Chellah

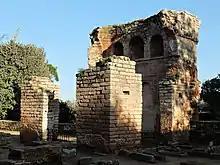
Remains of the Mausoleum of Abu al-Hasan (circa 1351)

By the first century BC the local inhabitants were still writing in the neo-Punic language but the region came under the influence of Rome. At this time the area was occupied by the ancient Berber Mauretanian Kingdom. Under its last two rulers, Juba II and Ptolemy, the Mauretanian kingdom became a client state of Rome. Some relics from the time of these two kings have been discovered at Chellah. After the death of Ptolemy in 40 AD the region was annexed by Rome and became the province of Mauretania Tingitana.